Sir John Walrond, 1st Baronet

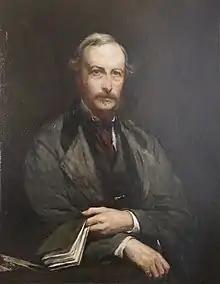
Sir John Walrond Walrond, 1st Baronet, portrait by George Frederic Watts post 1874

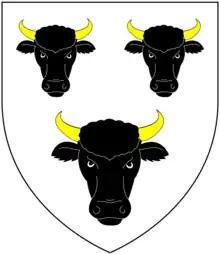
Arms of Walrond: "Argent, three bull's heads cabossed sable armed or". Adopted by the 1st Baronet together with the surname Walrond

Sir John Walrond Walrond, 1st Baronet (1 March 1818 – 23 April 1889), of Bradfield House, Uffculme in Devon (known as John Walrond Dickinson until 22 April 1845), was a British Conservative Party politician.